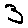
Label: 3